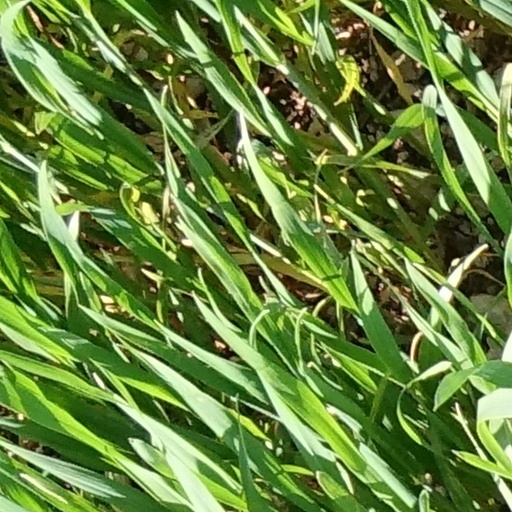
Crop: wheat